Charlie Sheen

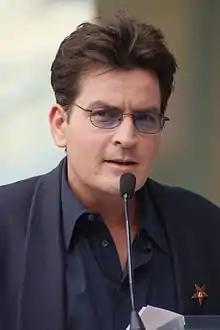
Sheen in 2009 at the Hollywood Walk of Fame

Carlos Irwin Estévez (born September 3, 1965), known professionally as Charlie Sheen, is an American actor. He is known as a leading man in film and television. Sheen has received numerous accolades including a Golden Globe Award as well as nominations for four Primetime Emmy Awards and three Screen Actors Guild Awards. In 1994, he received a star on the Hollywood Walk of Fame.